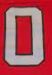
Number: 0